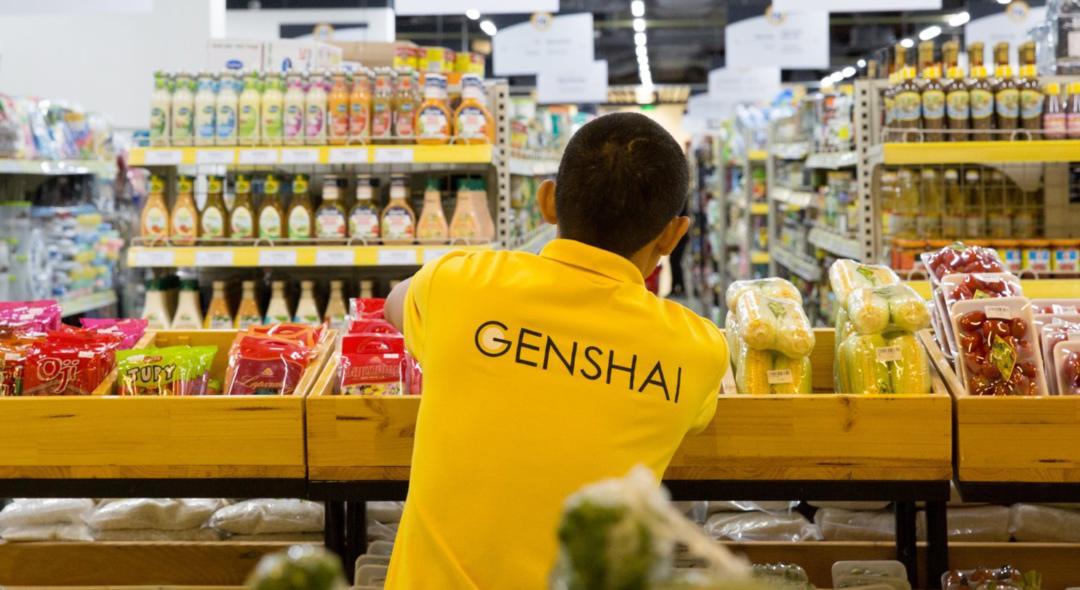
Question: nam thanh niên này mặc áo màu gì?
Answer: nam thanh niên này mặc áo màu vàng